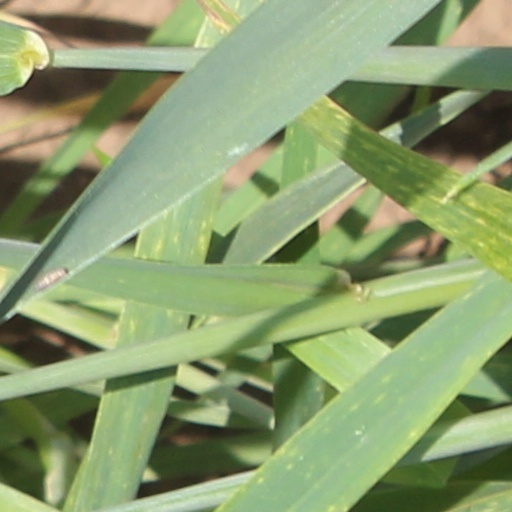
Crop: wheat